Peg Woffington

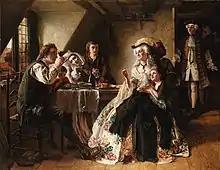
A painting of Peg Woffington visiting a fictional poet called Triplet, painted by Rebecca Solomon, 100 years after the death of Woffington.

She drew public attention when she was cast as Sir Harry Wildair in "The Constant Couple." Audiences were intrigued, as at the time the role was highly associated with actor Robert Wilks, who had died seven years earlier. Nonetheless, her performance was well received, and audiences enjoyed her new interpretation of the role. She became well known as an actress thereafter. She performed at Drury Lane for several years and later returned to Dublin, appearing in a variety of plays. Her best-received performances were in comic roles, such as elegant women of fashion like Lady Betty Modish and Lady Townley, and breeches roles. She was impeded in the performance of tragedy by a harsh tone in her voice that she strove to eliminate.